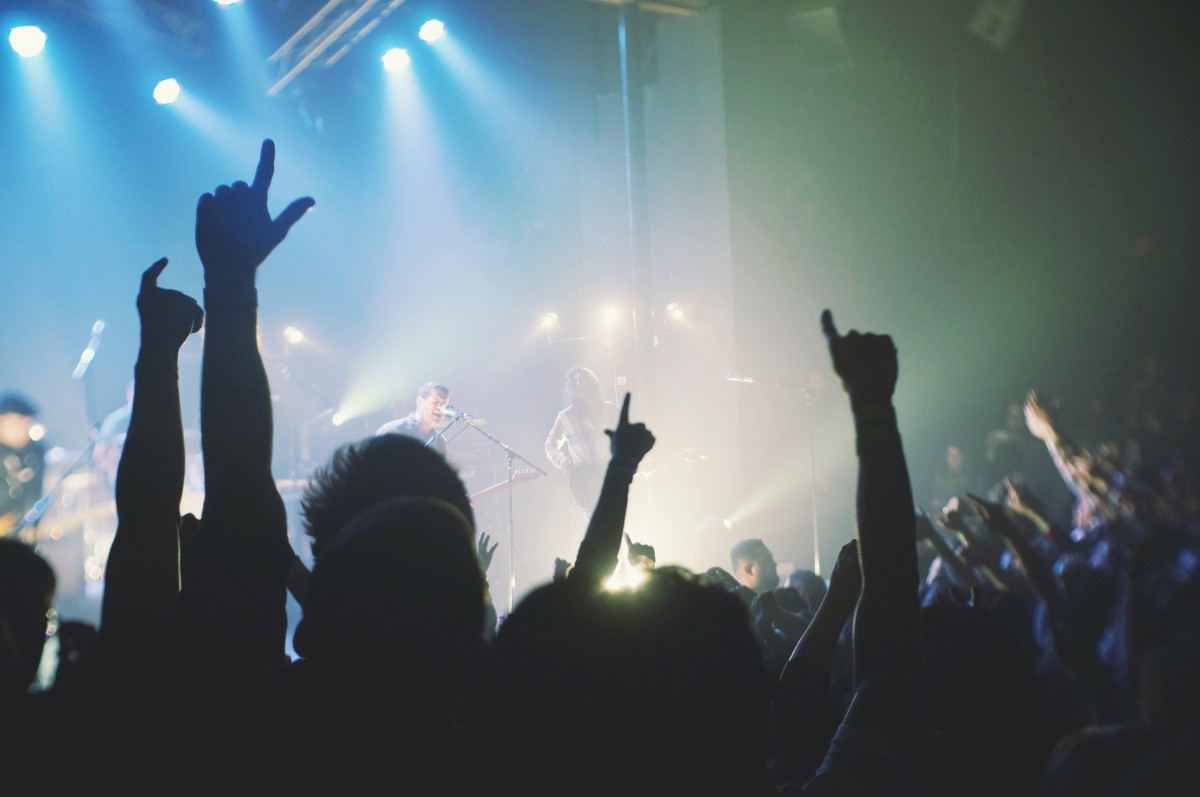
Tags: crowd, audience, live, musician, performance art, stage, event, guitarist, entertainment, performing arts